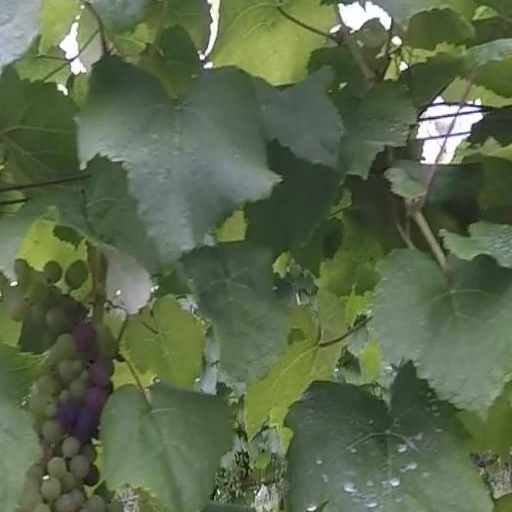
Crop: grape